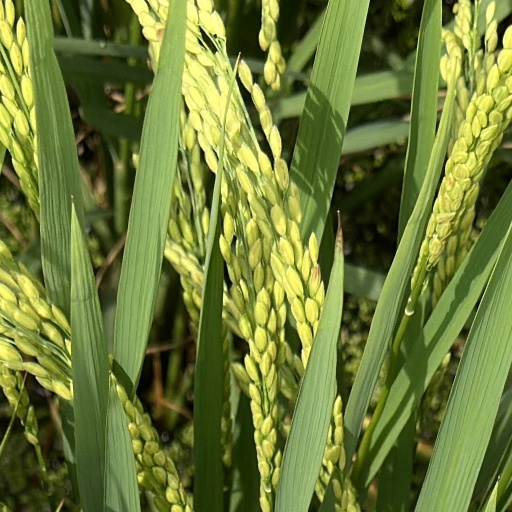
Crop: rice